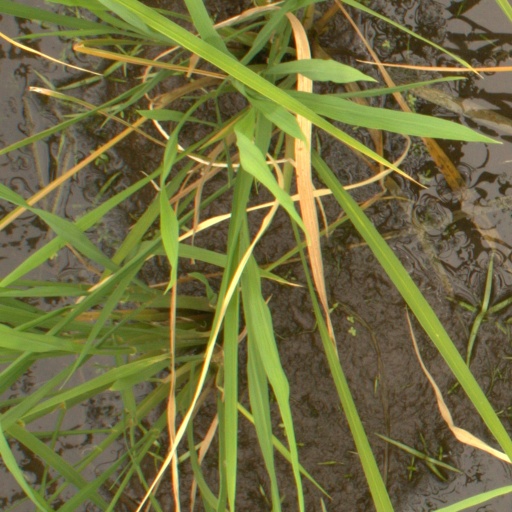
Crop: rice